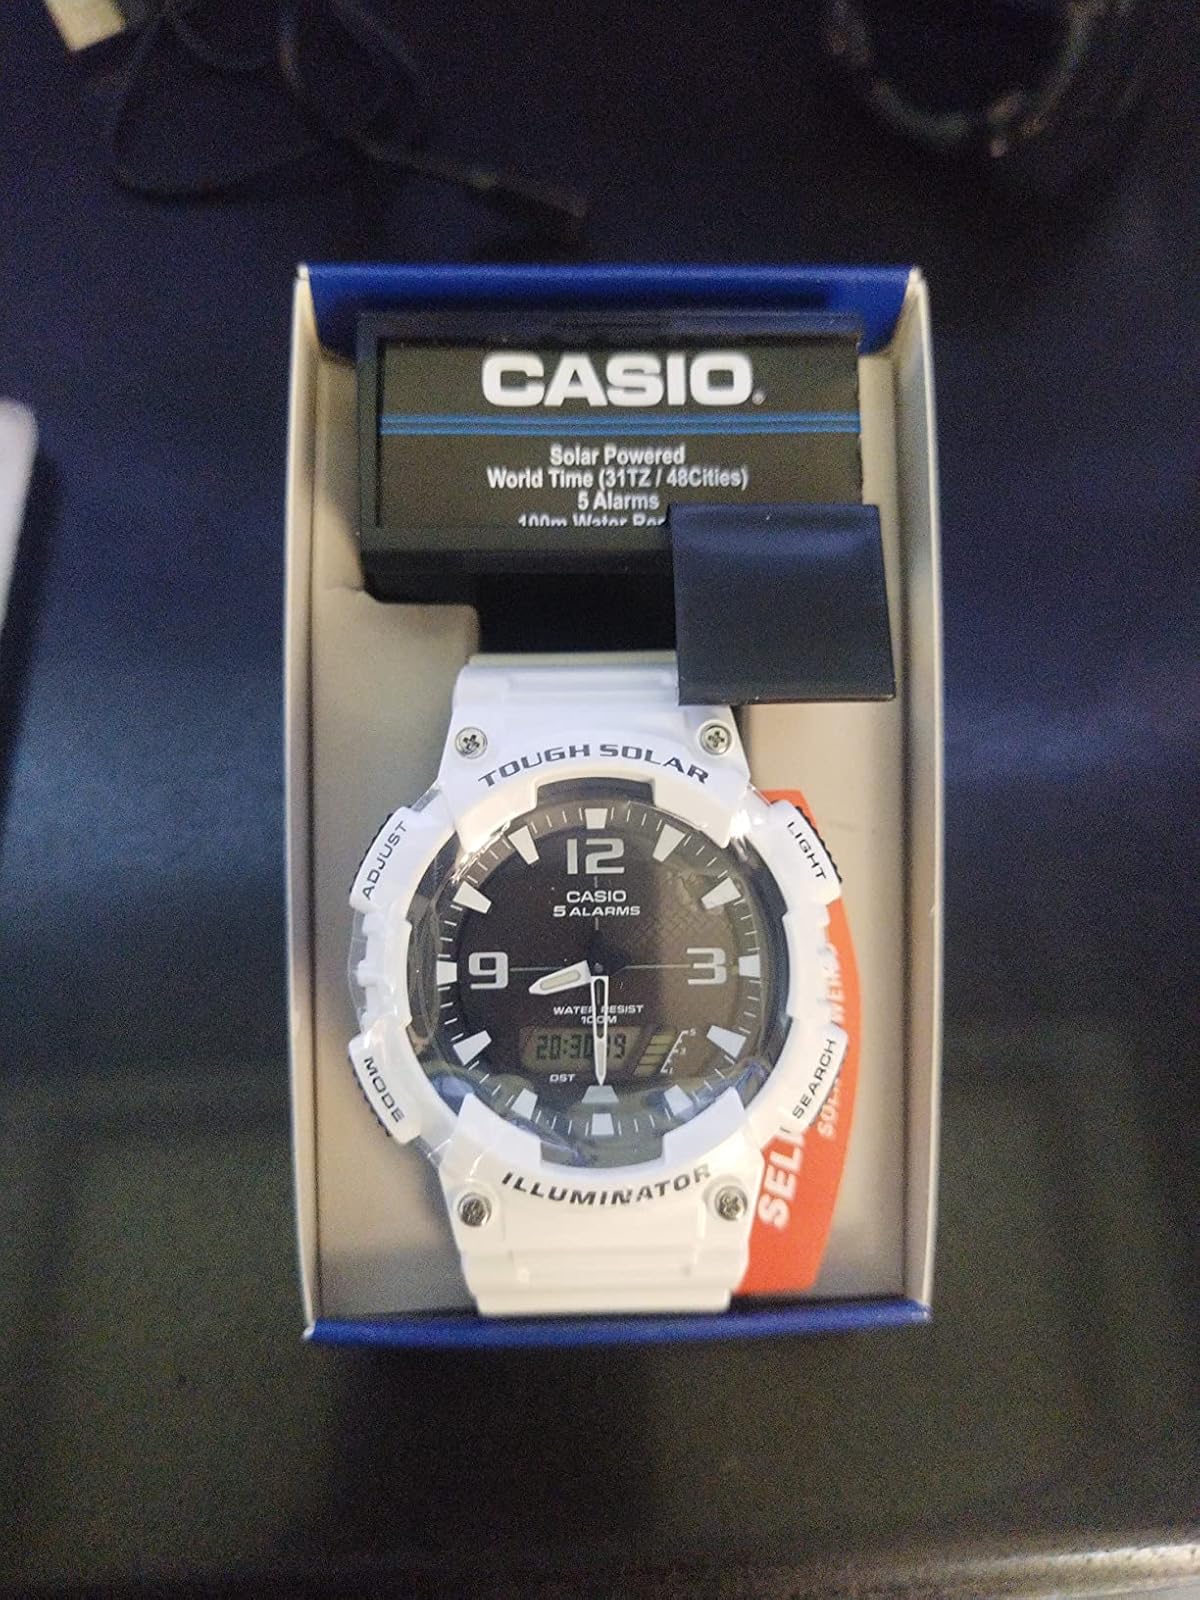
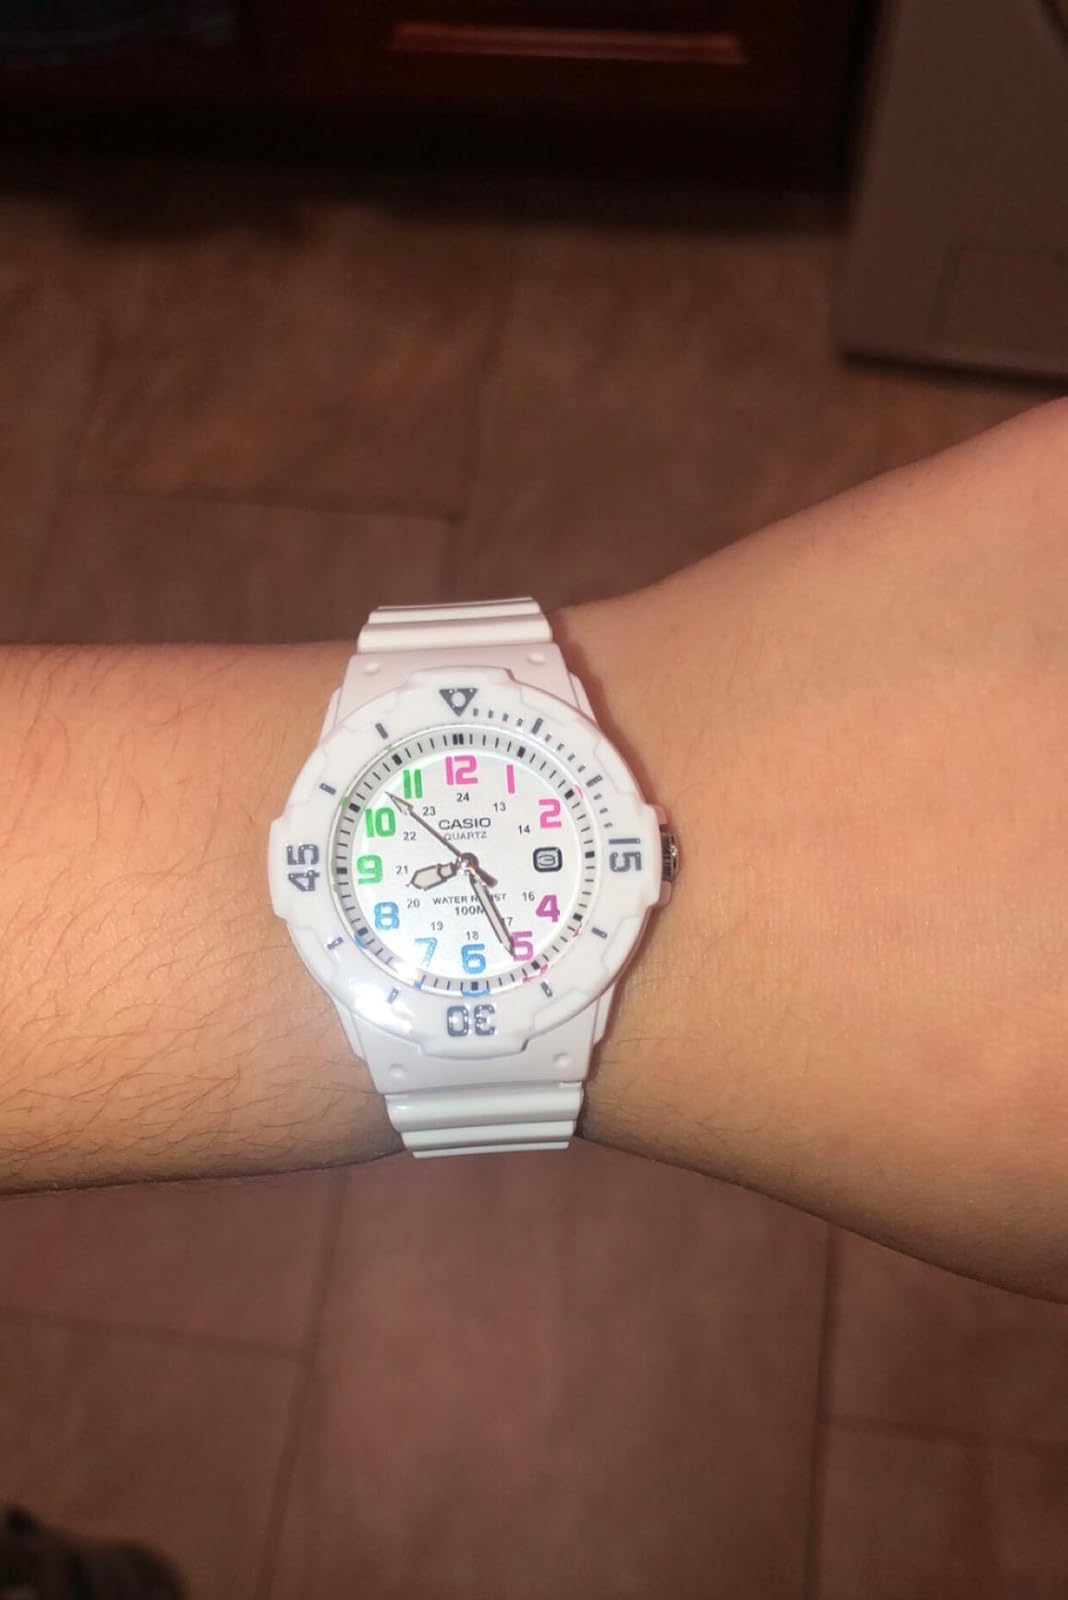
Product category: accessories_watch
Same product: no